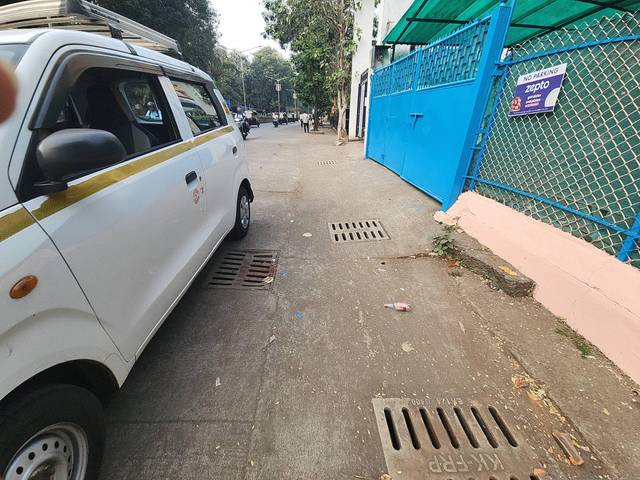
Region: India
Coordinates: 19.215, 72.851